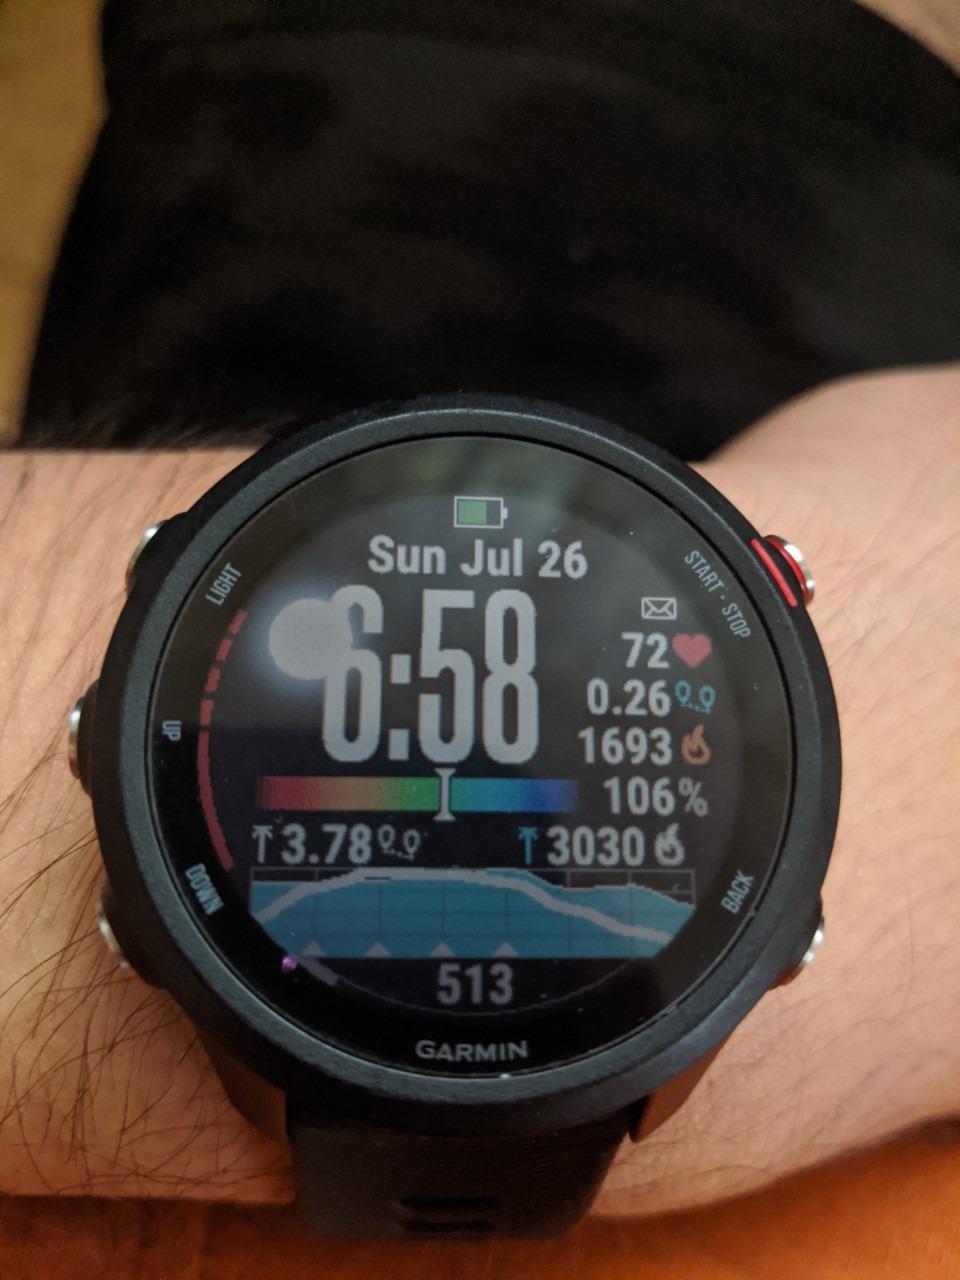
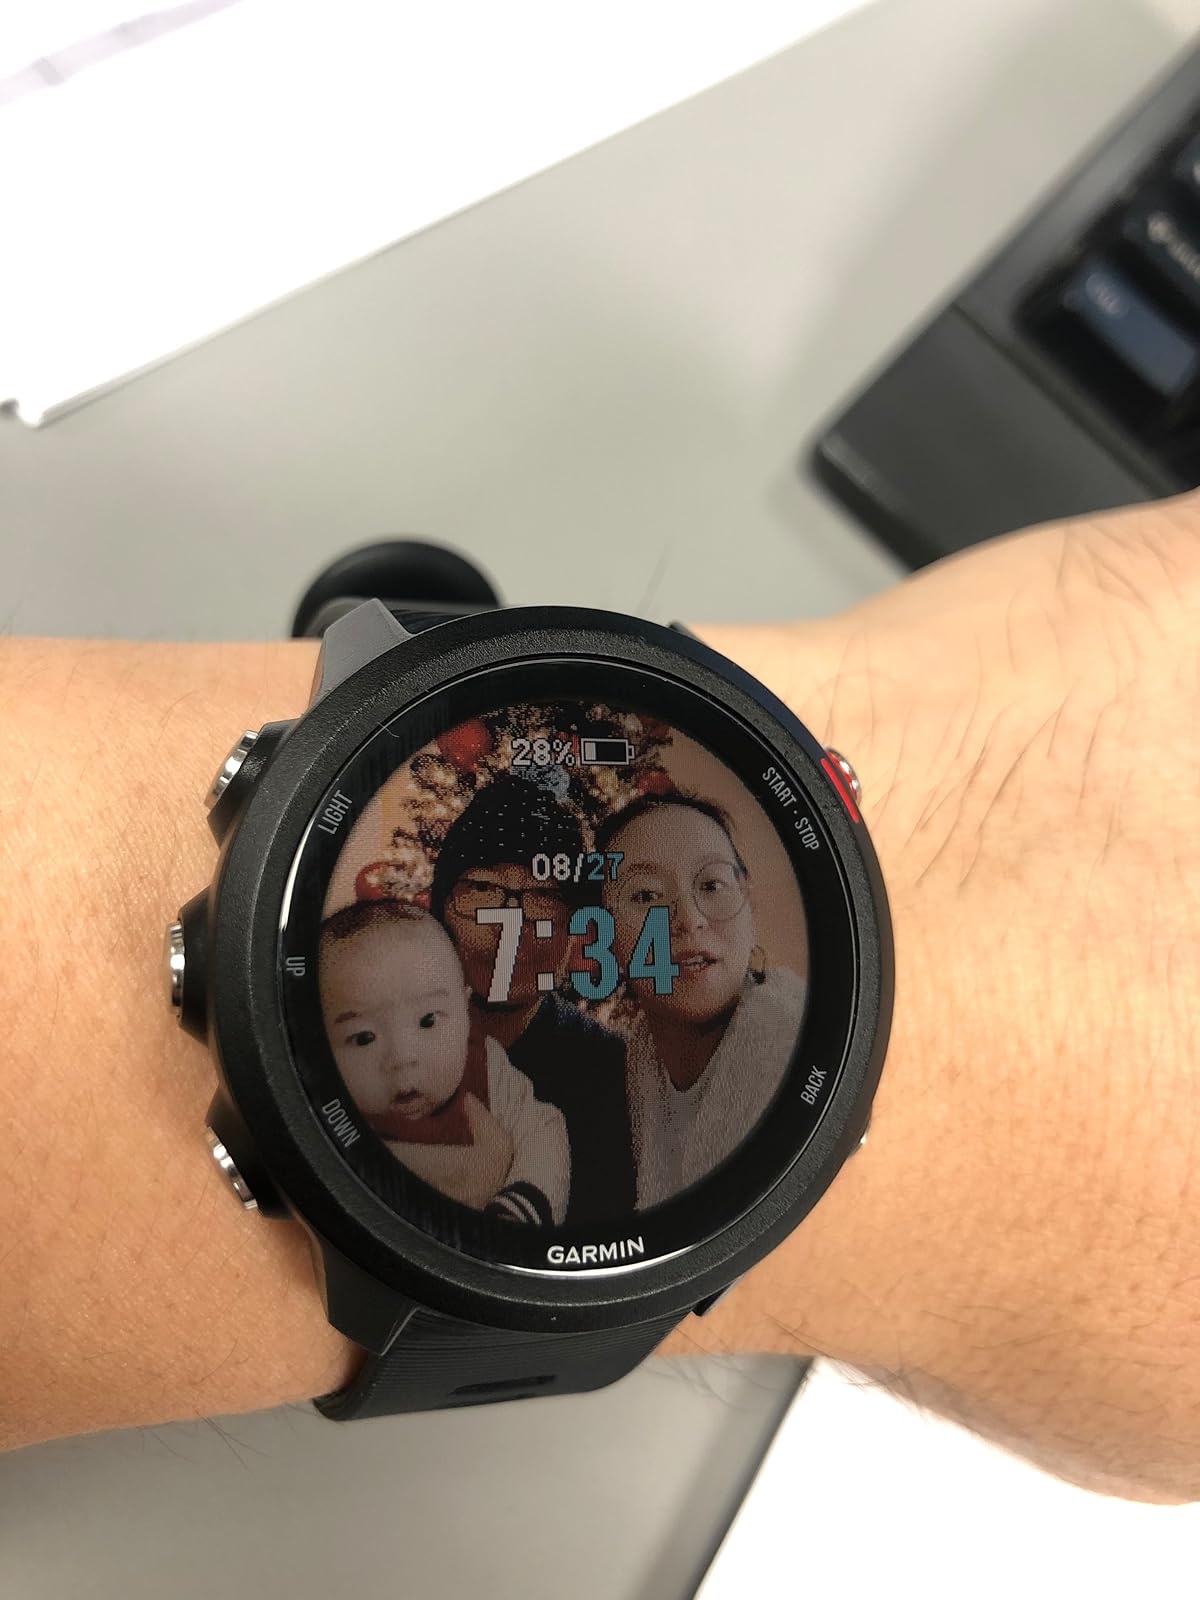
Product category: smartwatch
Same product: yes